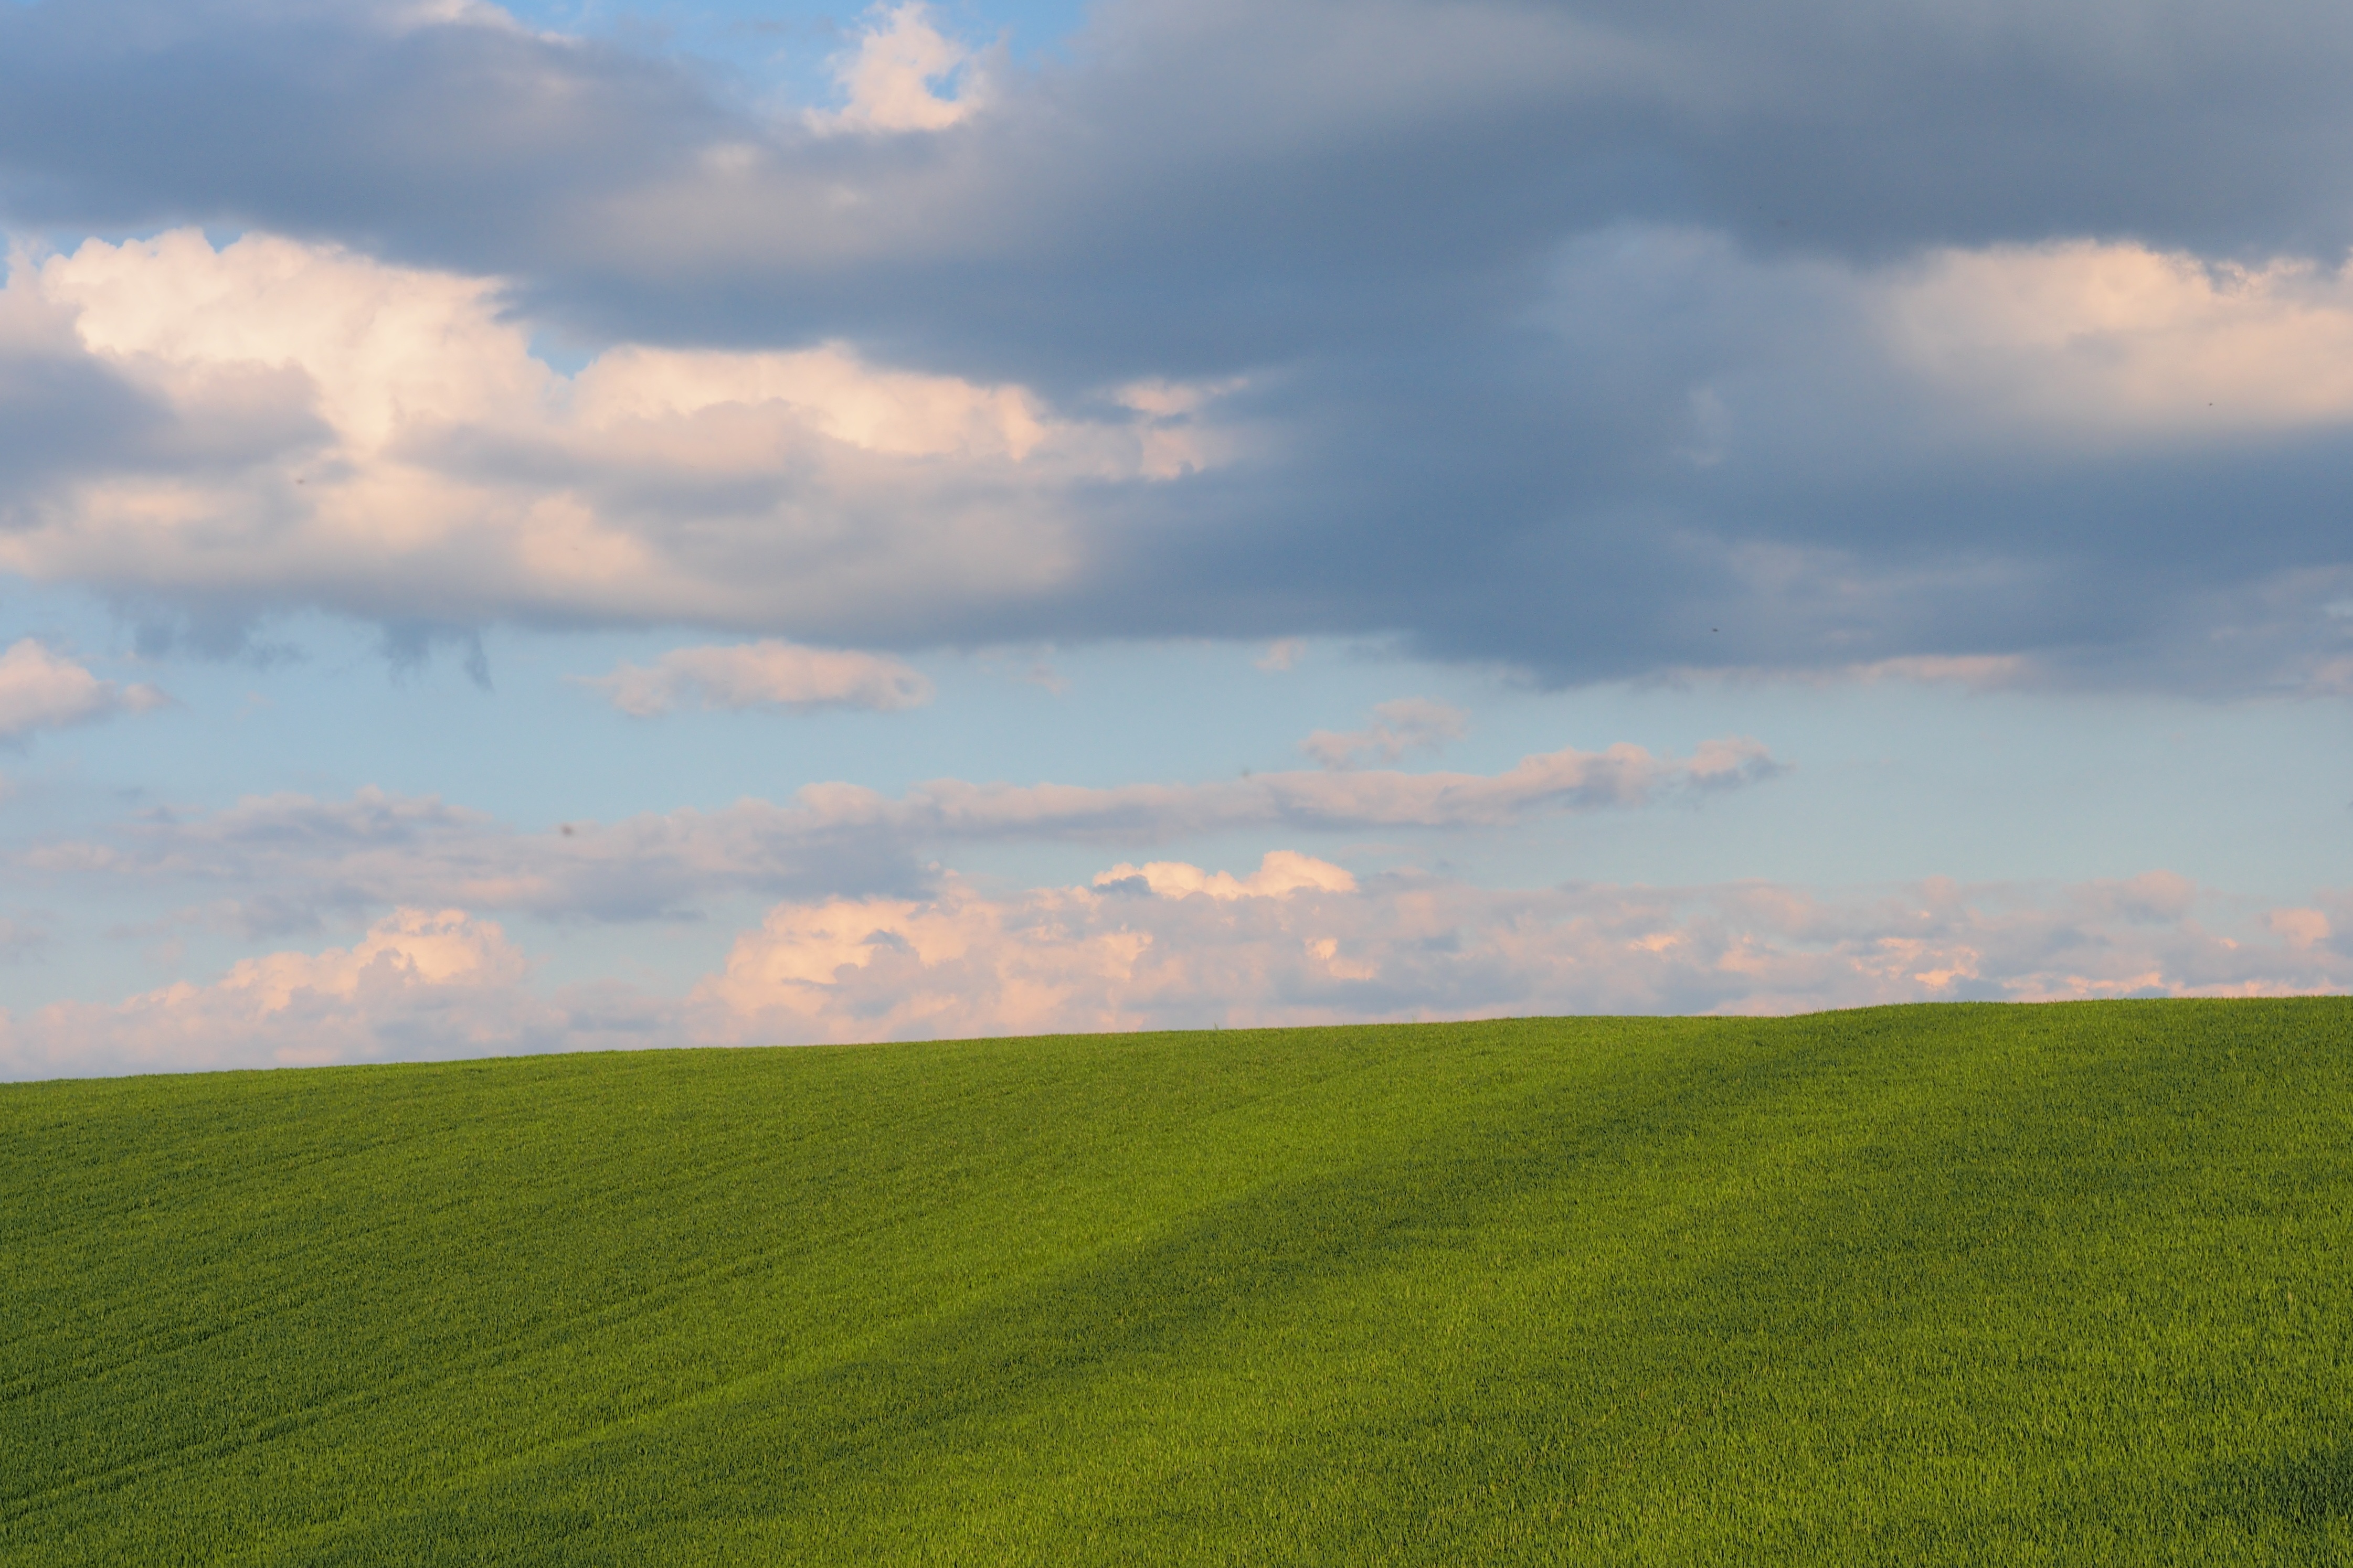
landscape, nature, grass, horizon, cloud, plant, sky, field, lawn, meadow, prairie, sunlight, morning, hill, view, spring, green, crop, pasture, agriculture, plain, grassland, plateau, wallpaper, habitat, ecosystem, steppe, rural area, polyana, meteorological phenomenon, natural environment, grass family, chmuru